Hopkins County Courthouse (Texas)

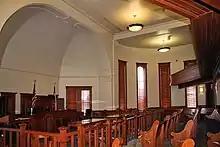
The second-floor courtroom in 2015, after being restored

The Hopkins County Courthouse was restored in 2001 and 2002. Prior to its full restoration, the building had only been repaired three times: in 1945, 1971, and 1979–80, the latter of which restored the appearance of the third-floor jury room. By the turn of the 21st century, years of wear and exposure to the elements had caused deterioration of the building's sandstone and windows as well as a persistent problem with groundwater infiltration. Other major problems afflicting the building included rotting window casings, a roof turret in danger of collapse, overloaded wiring, lack of an elevator, and the general sense that the entire courthouse was a fire hazard.